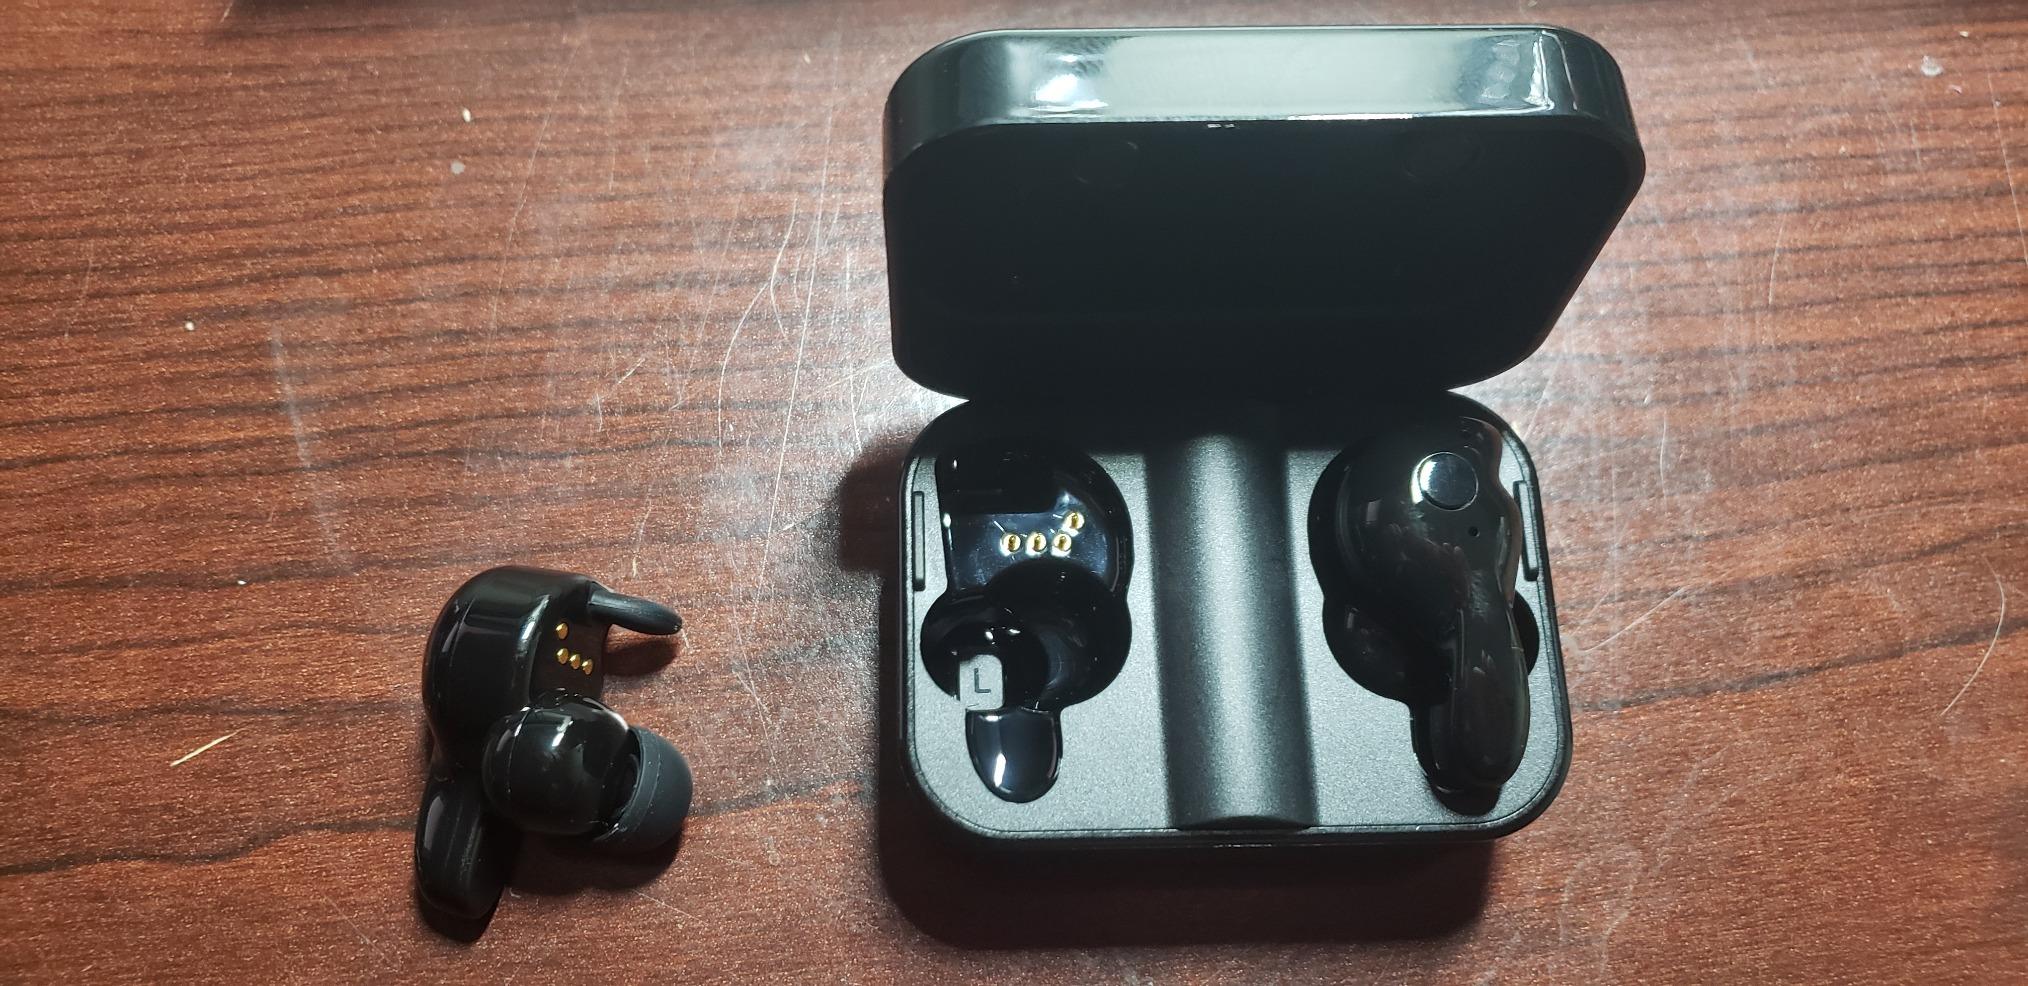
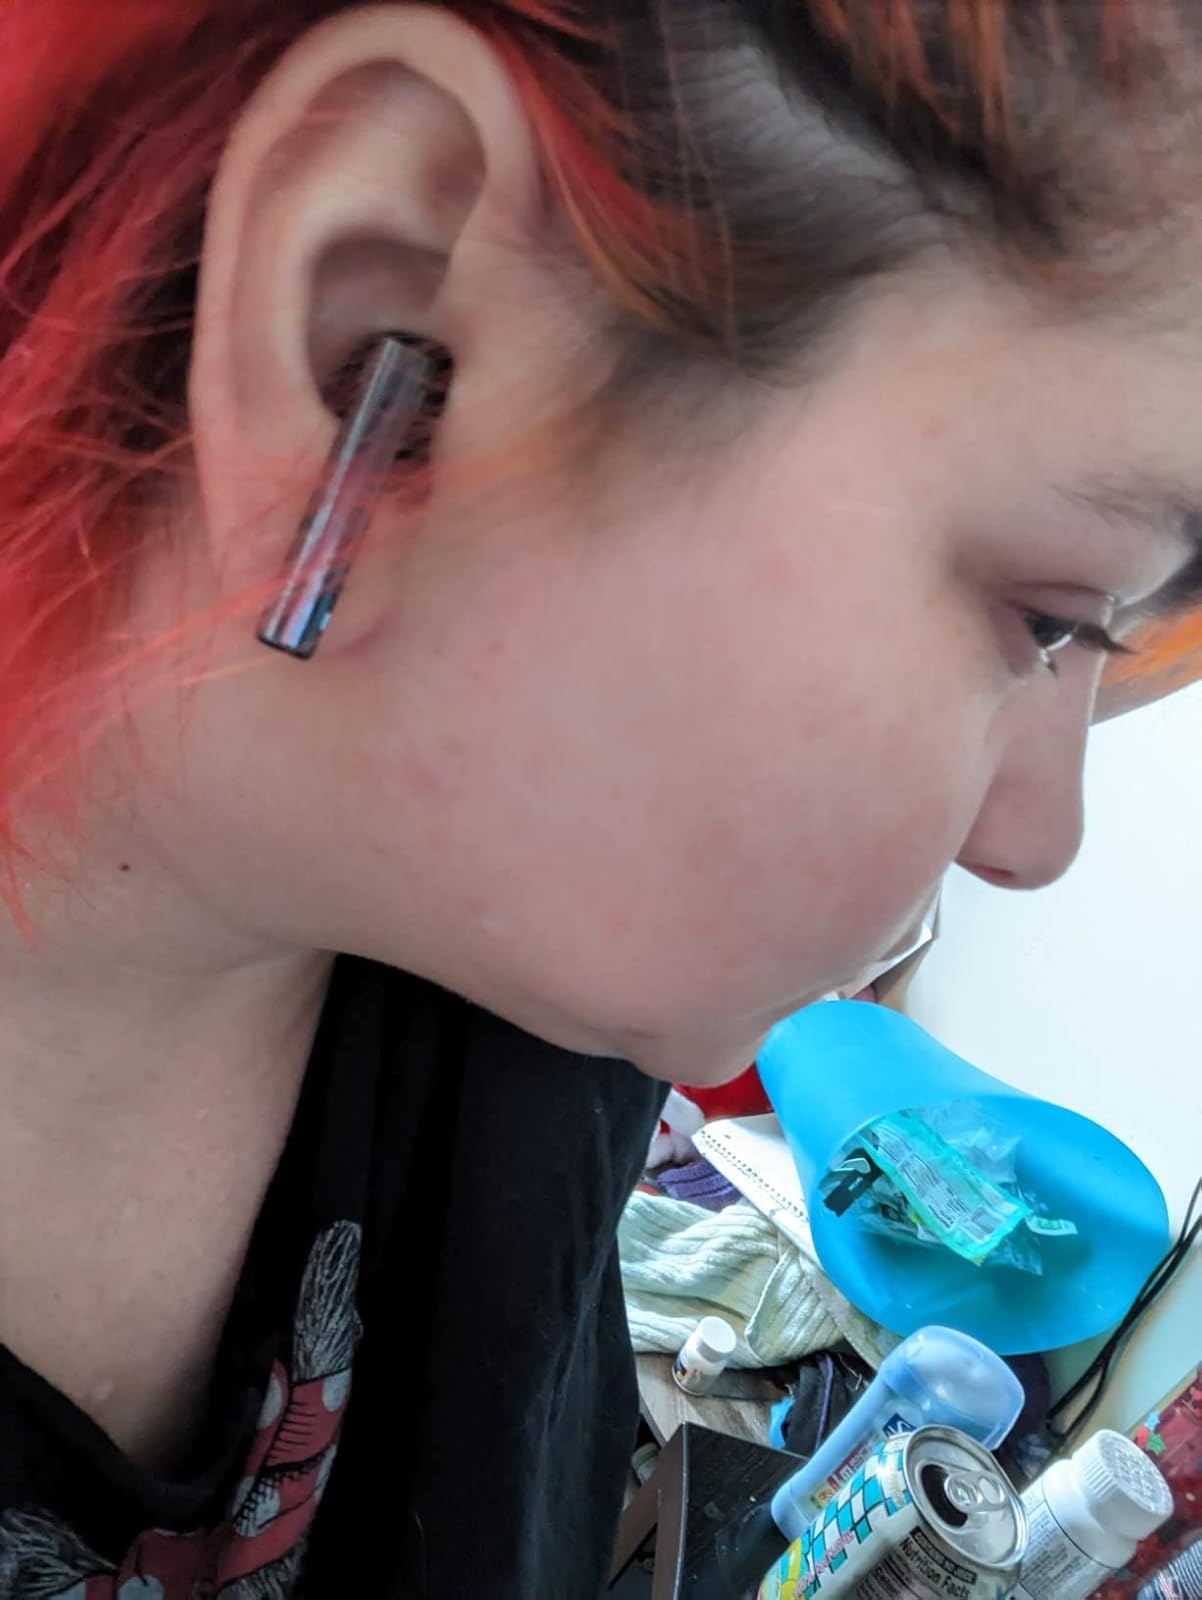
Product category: earbuds
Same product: no